Büsum

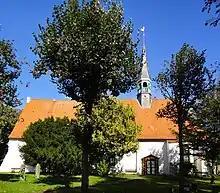
The St. Clemens church in Büsum

Büsum originally was part of the Catholic bishopric of Hamburg and Bremen, but turned to Protestantism during the reformation in Dithmarschen in the Middle Ages.